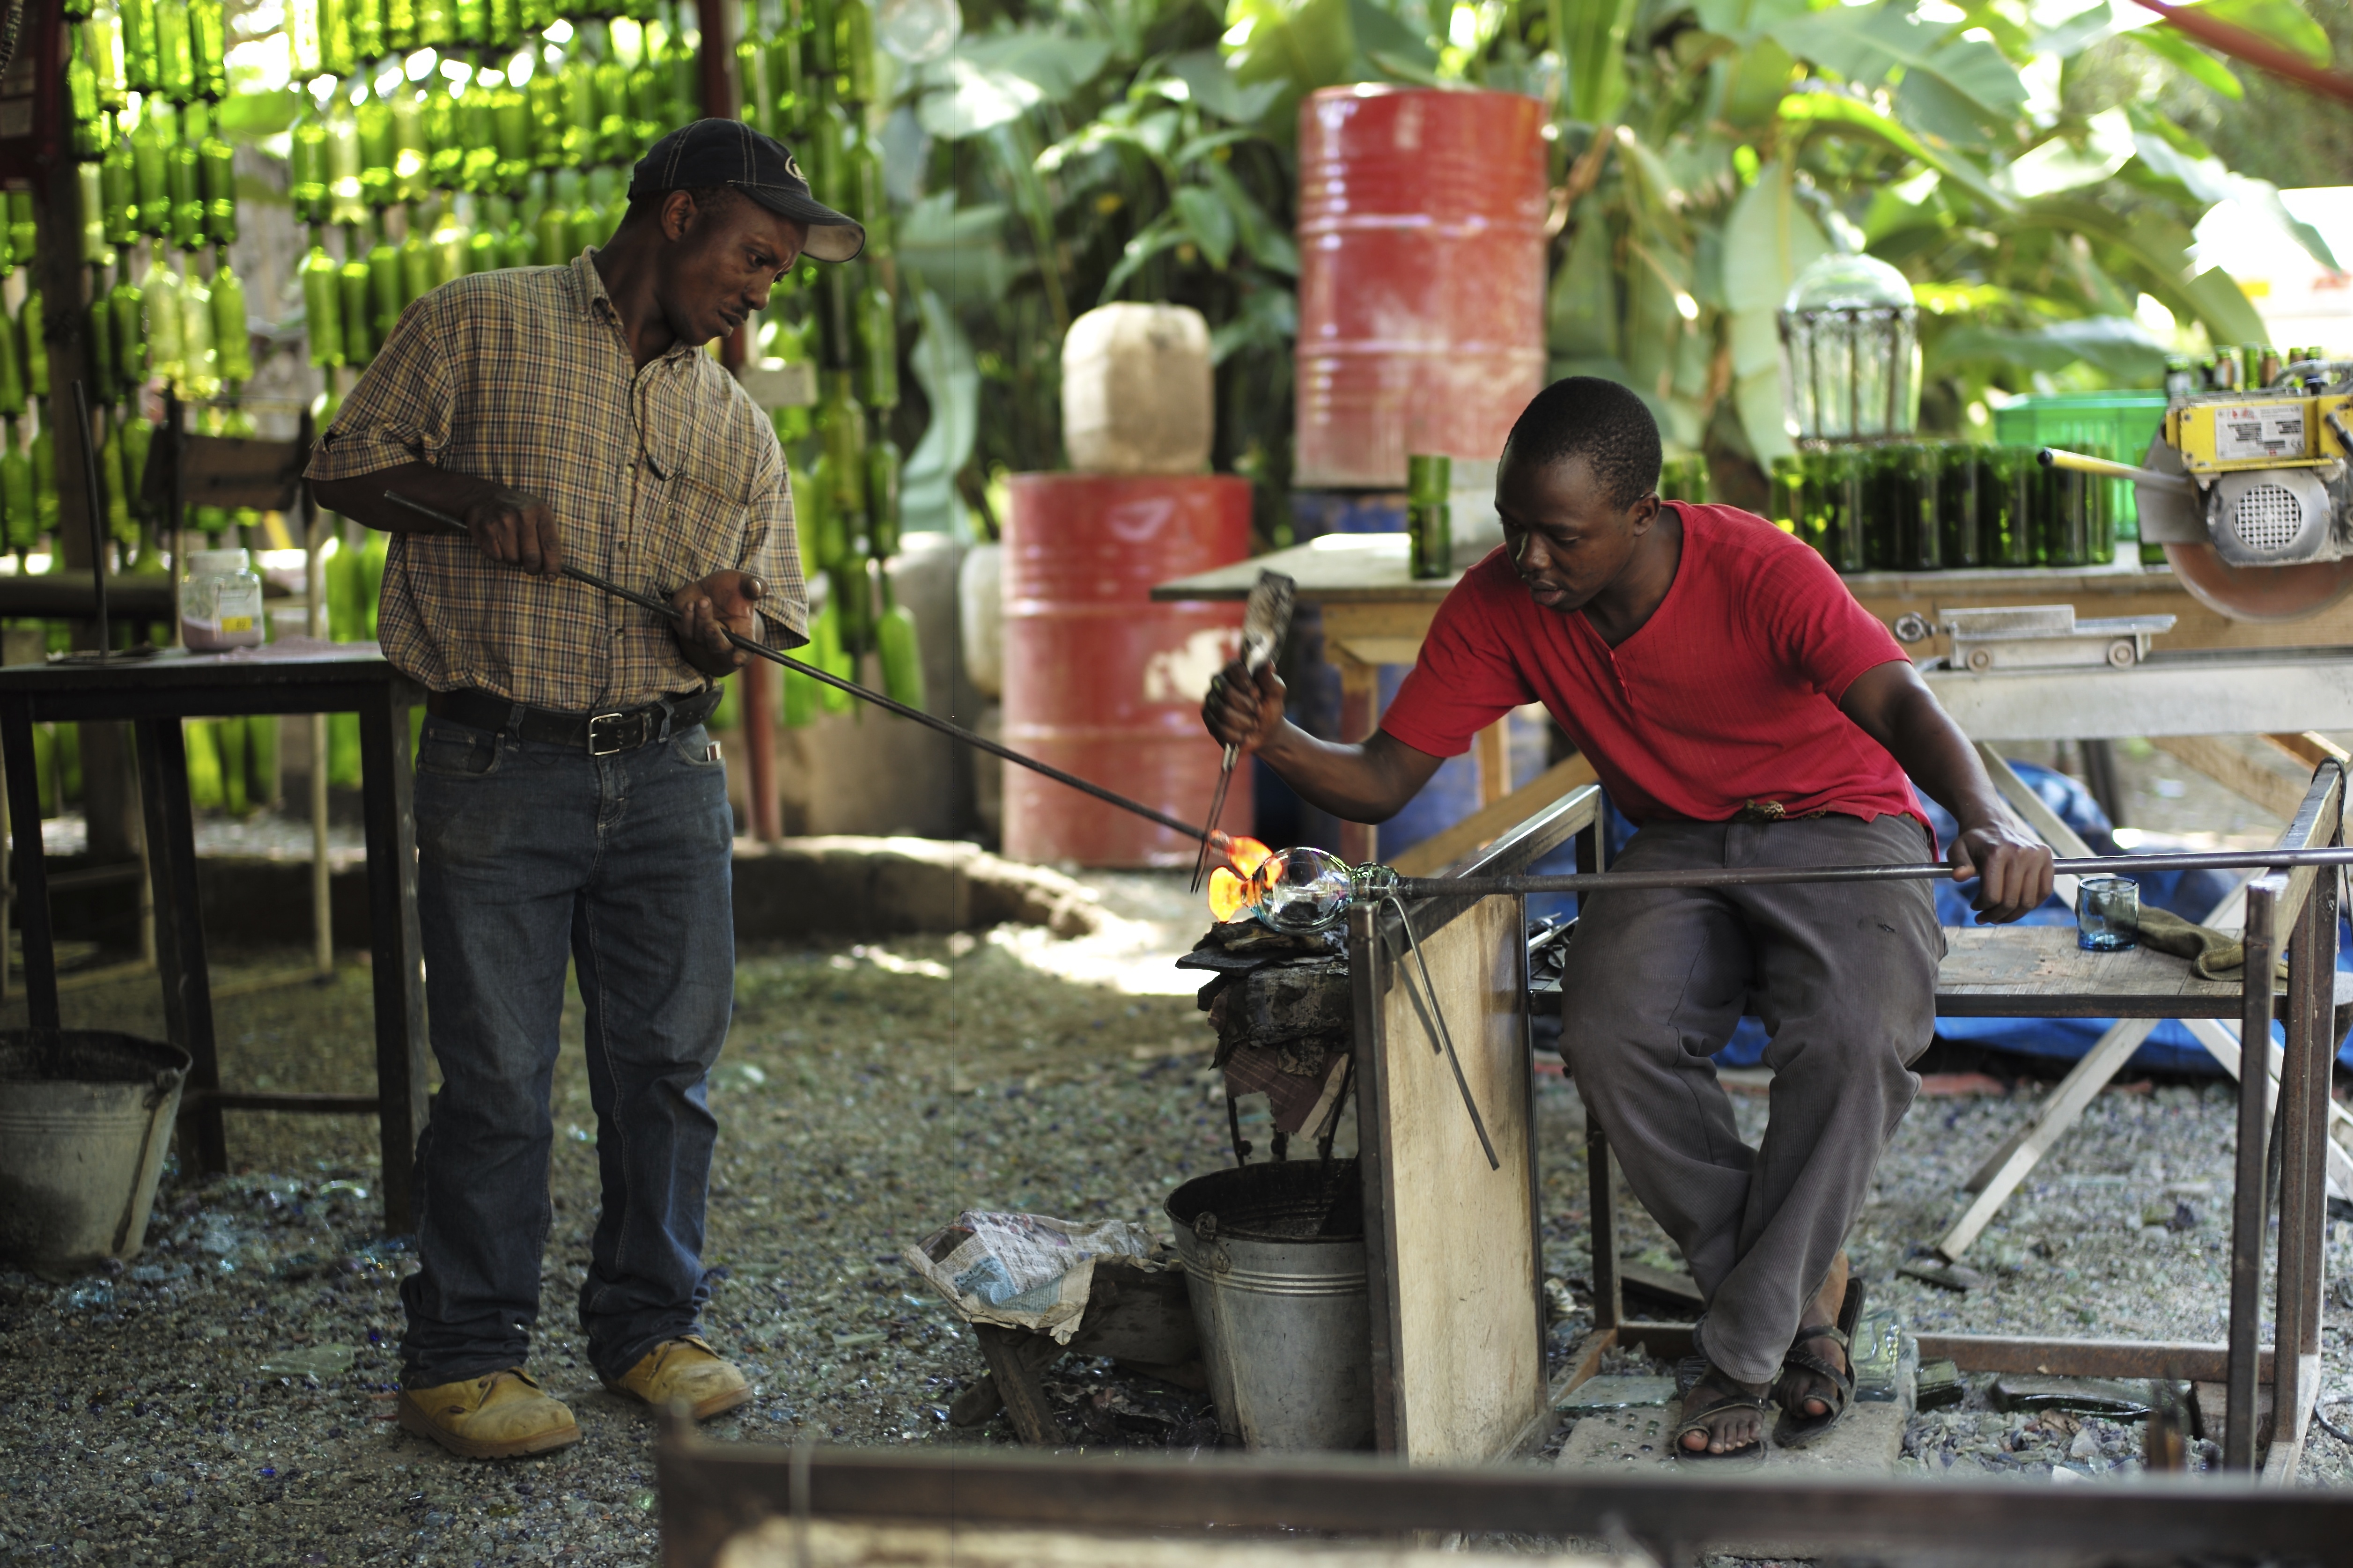
workshop, travel, vendor, community, africa, tanzania, oven, melt, recycle, arusha, handicap, glassmaking, shanga